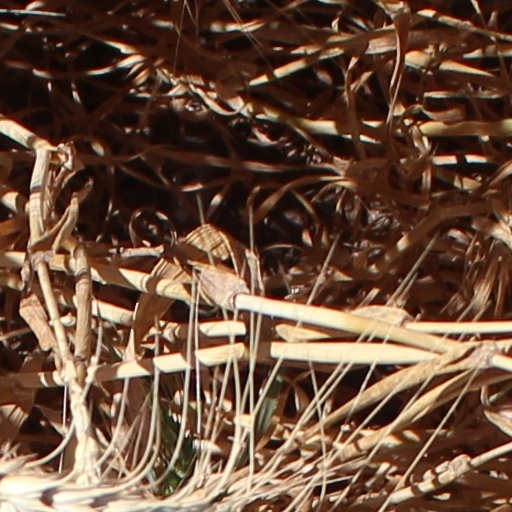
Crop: wheat